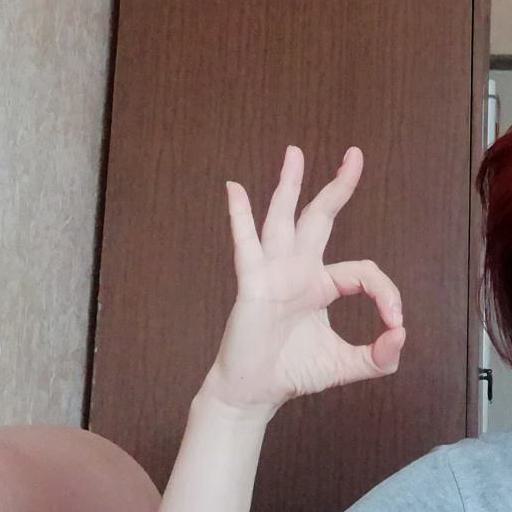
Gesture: ok